Habib Bourguiba

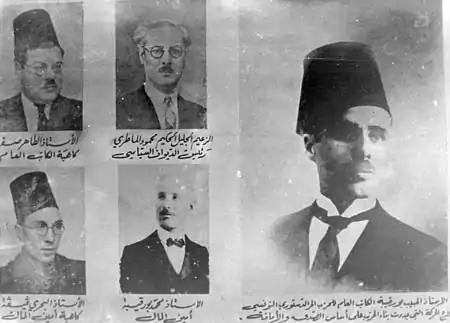
Members of the first leading committee of the Neo-Destour.

After he resigned from the executive committee of Destour, Bourguiba was on his own once again. However, his fellow mates of "L'Action Tunisienne" soon were in conflict with the elders of the party, ending with the exclusion of Guiga, on 17 November 1933 and the resignation of El Materi, M'hamed Bourguiba and Sfar from the executive committee on 7 December 1933. Soon referred to as "rebels", they were joined by Bourguiba and decided to undertake a campaign all over the country and explain their political positions to the people. Meanwhile, the elders of the Destour unleashed a propaganda campaign aiming to discredit them. Therefore, the young team visited areas severely affected by the economic crisis, including Ksar Hellal and Moknine where they were reluctantly welcomed. Thanks to Ahmed Ayed, a wealthy and respected Ksar Hellal inhabitant, the occasion to explain themselves was given. On 3 January 1934, they gathered with a part of the Ksar Hellal population in his house to clarify the reasons of their conflict with the Destour and specify their conception of national struggle for emancipation.